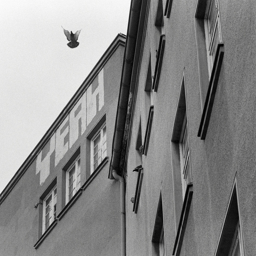
A bird and a large building with many windows.
a bird is flying next to a building
a bird flies next to a big building
Building with the word "YEAH" painted on side and bird flying next to it
a very large building that has a bird flying above